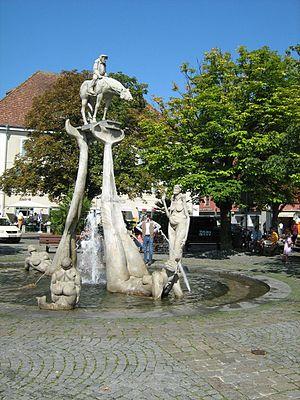
Cet article recense les statues équestres en Allemagne.